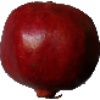
Label: Pomegranate 1